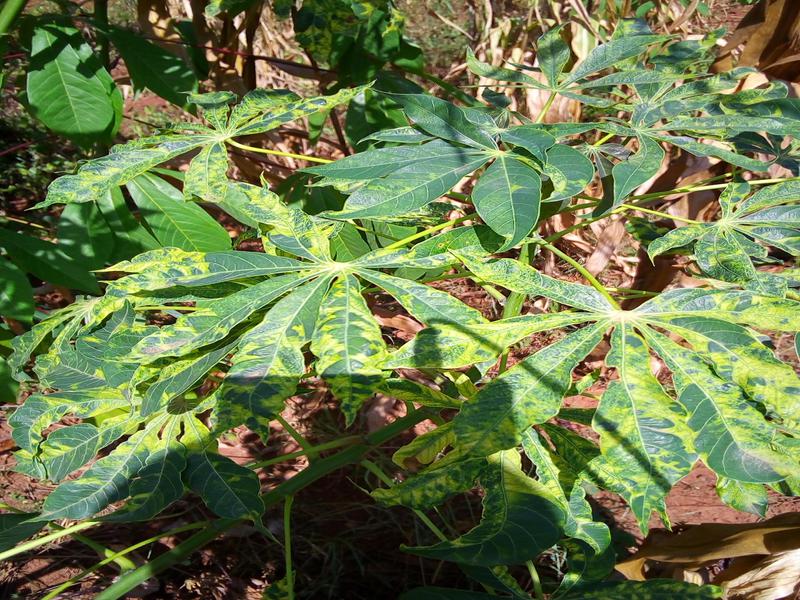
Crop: cassava
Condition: mosaic_disease